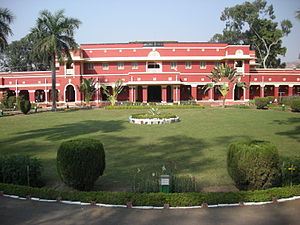
Jamalpur, Bihar
Jamalpur Gymkhana.
Jamalpur er en by i delstaten Bihar i Indien, og hører under distriktet Munger. Der var 105.434 indbyggere ved folketællingen i 2011.